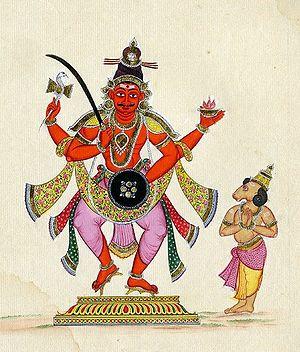
Daksha est une divinité de la mythologie hindoue. « Expert », dieu du sacrifice, issu du pouce de Brahmā, il est à la fois père et fils d'Aditi, et père de Diti. Chef des géniteurs, il personnifie le rituel et la magie efficace.